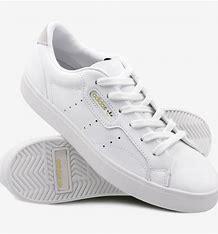
Brand: Adidas
Model: Sleek